Masud Bin Momen

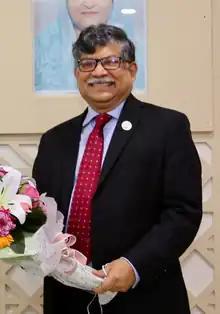
Masud in 2020

Masud Bin Momen is the former Foreign Secretary of Bangladesh. He is a career Bangladeshi diplomat. He served as an ambassador and permanent representative of Bangladesh to the United Nations. He also served as the ambassador to Japan and Italy.